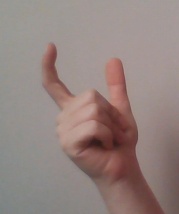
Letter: nun